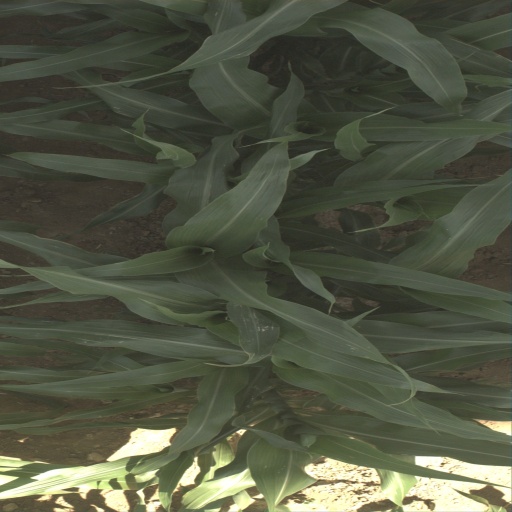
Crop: sorghum